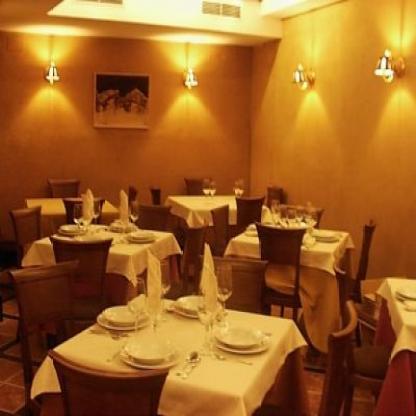
Scene: Indoor